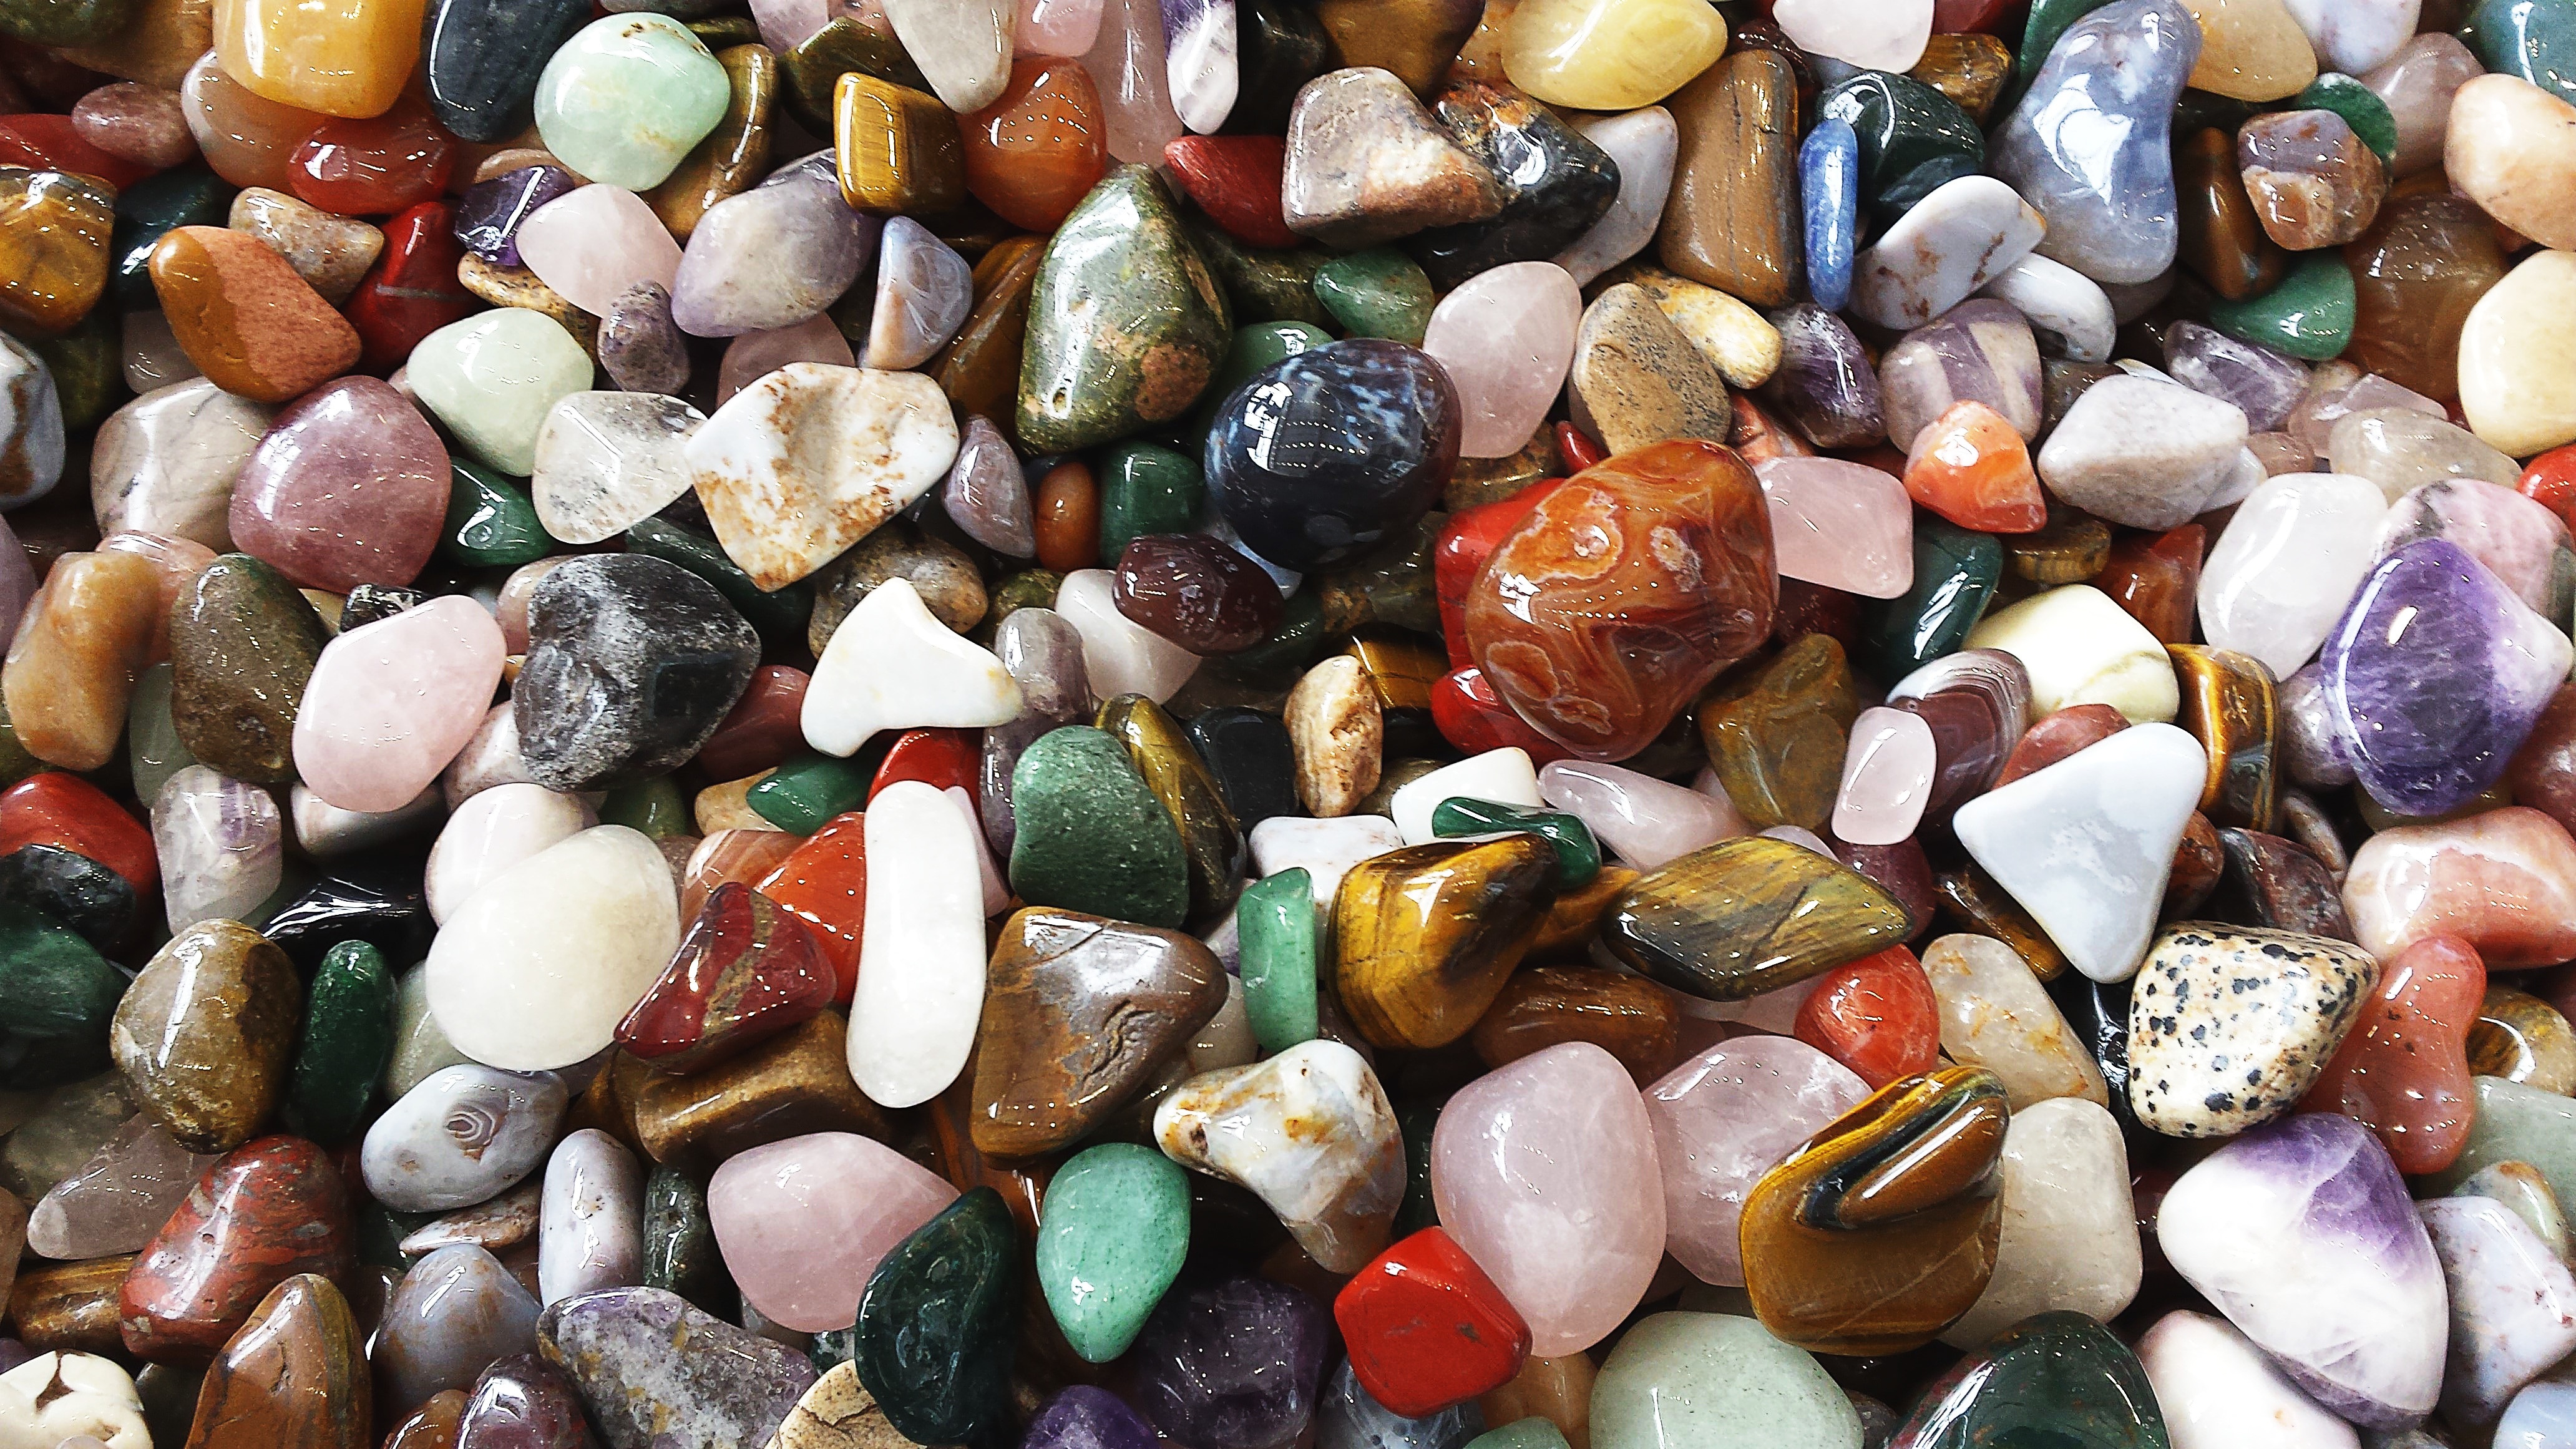
rock, food, produce, color, pebble, colorful, bead, material, deco, stones, art, mineral, gems, fashion accessory